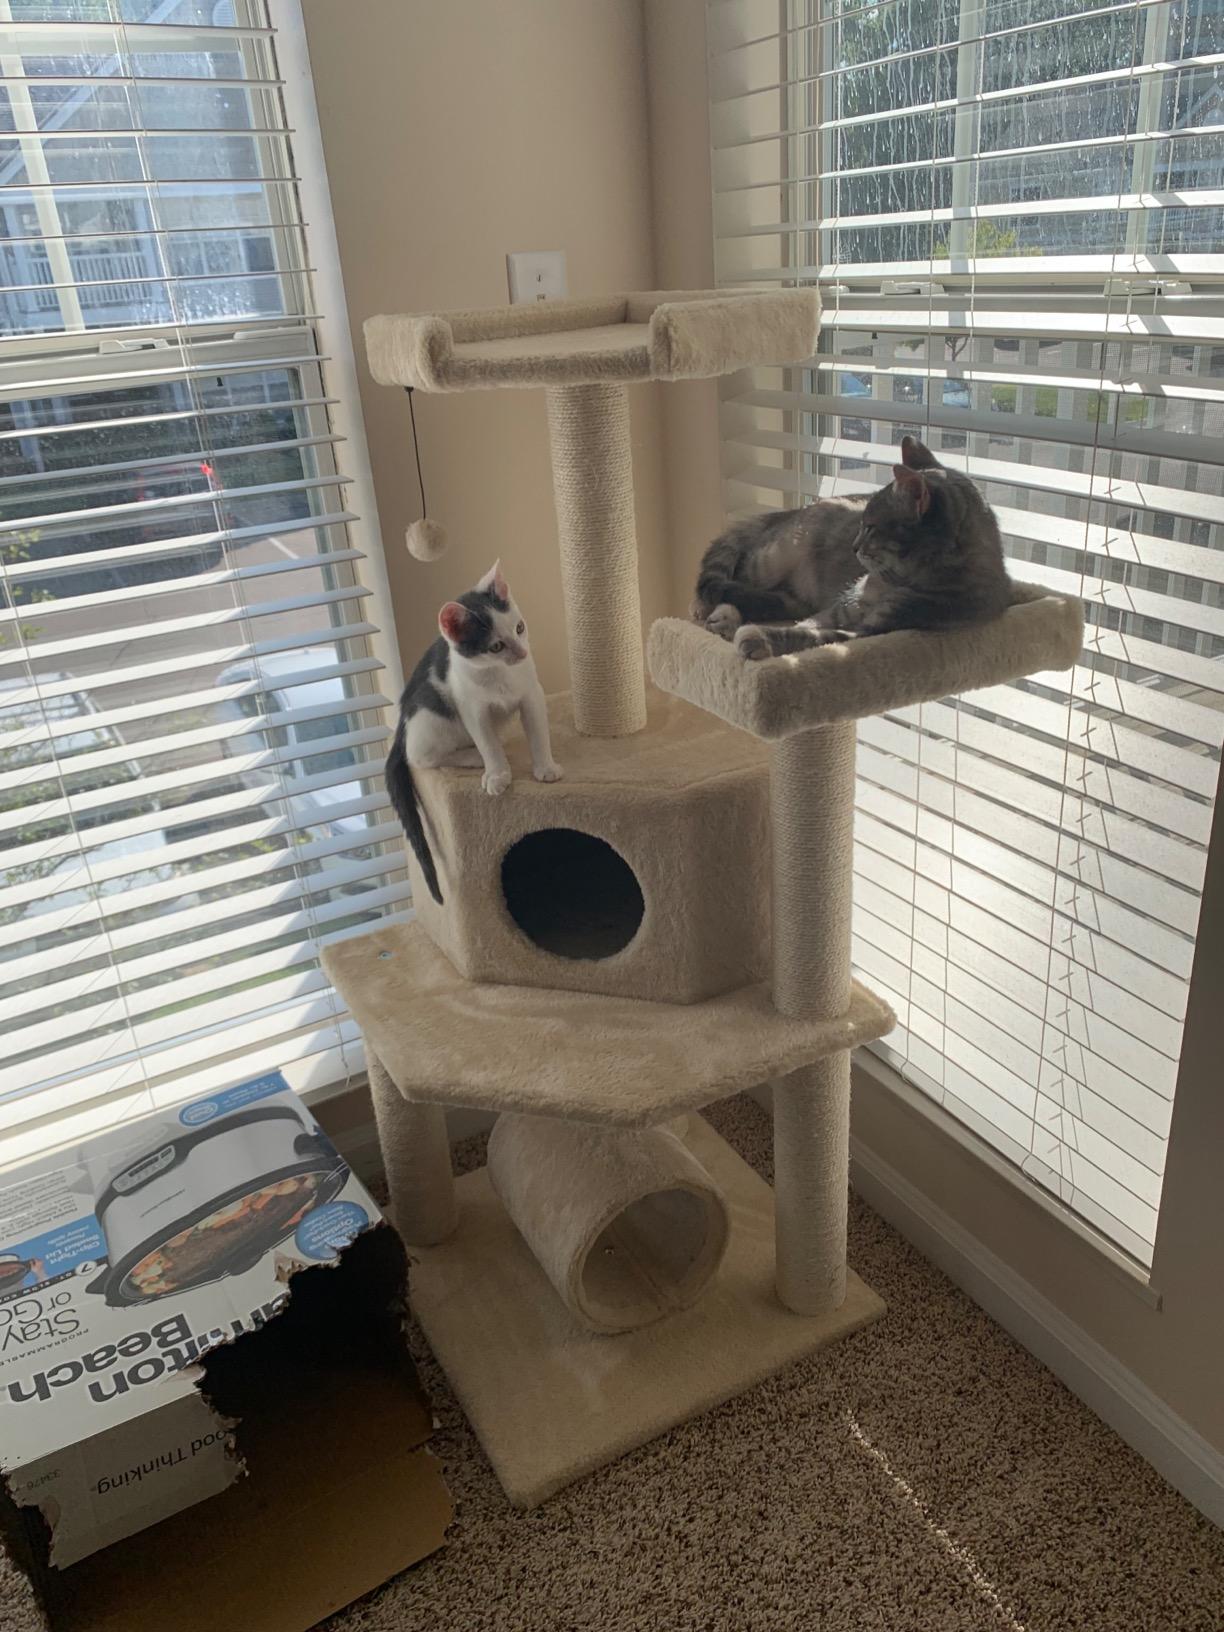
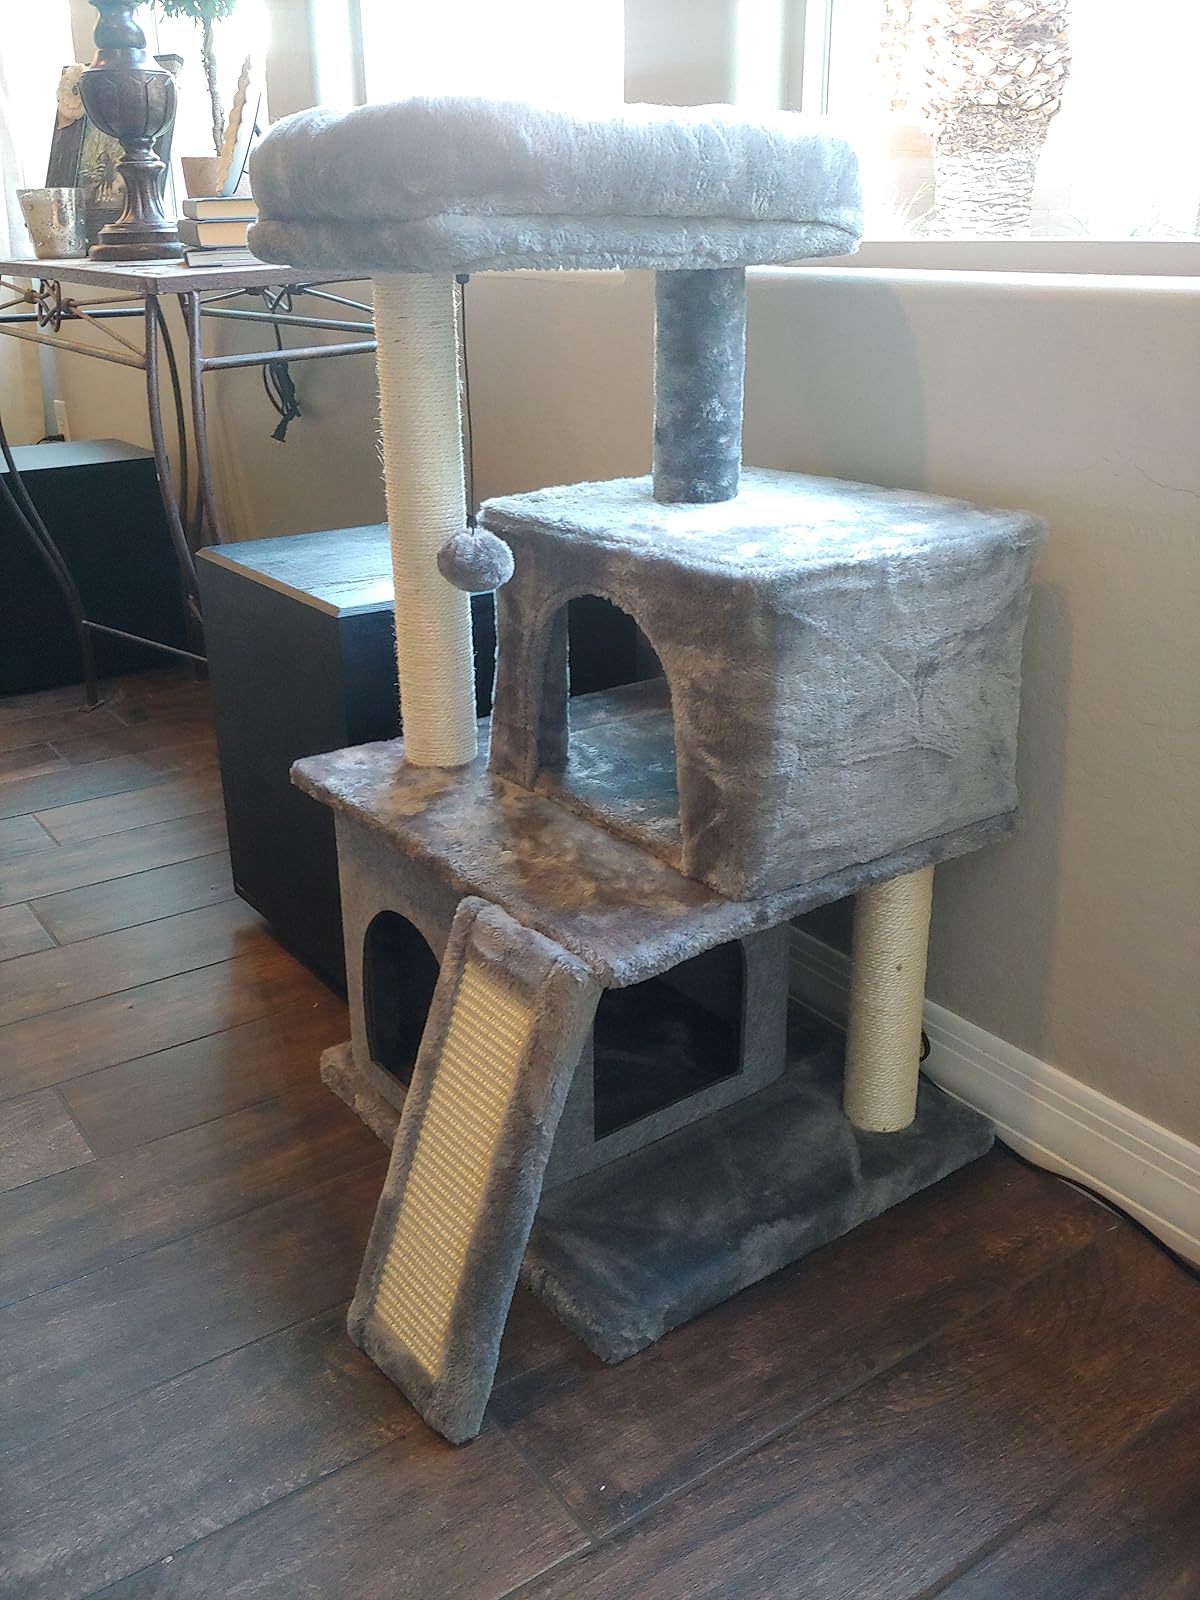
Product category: items_cat tree
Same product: no